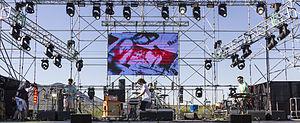
Astro est un groupe de rock indépendant chilien, originaire de Santiago. Il est formé en 2008 par Andrés Nusser, Nicolás Arancibia, Daniel Varas et Octavio Cavieres, et séparé en 2016.